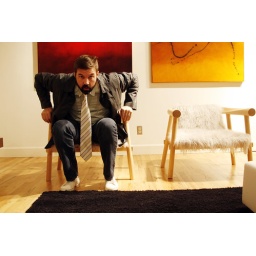
Kevin in furry chair